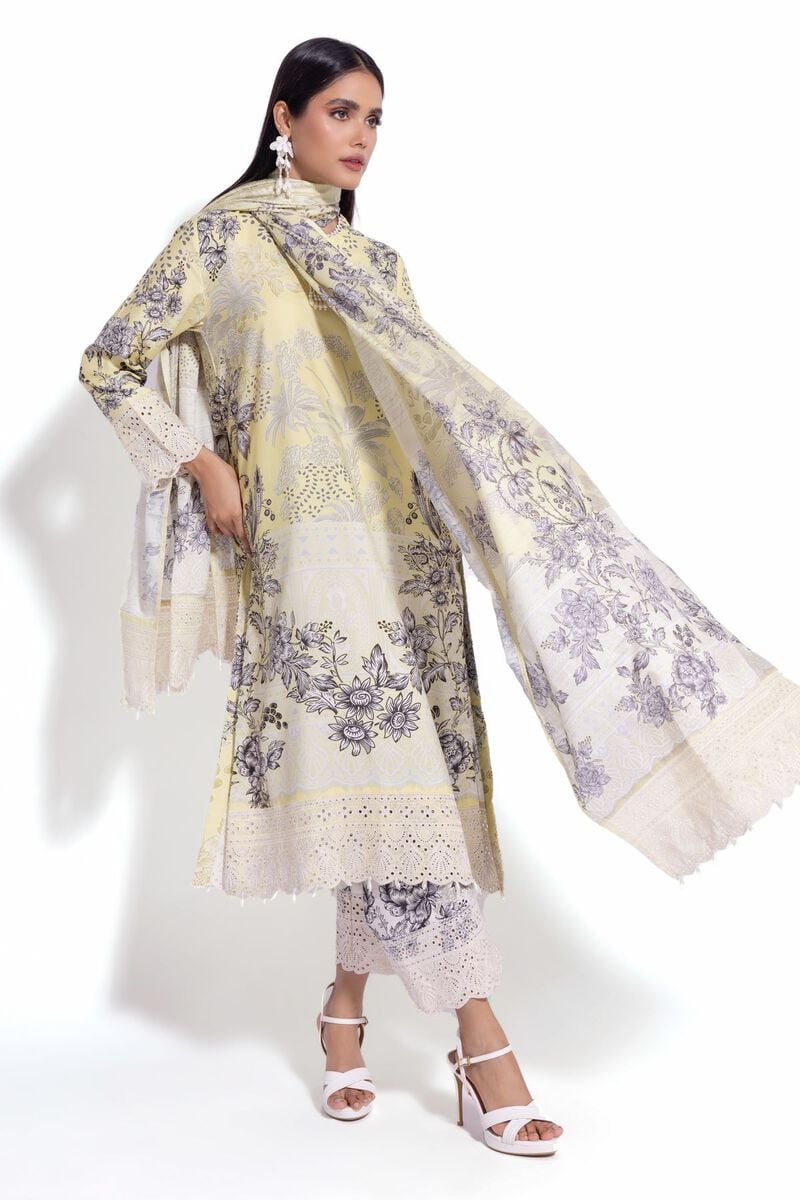
yellow multi embroidered salwar suit